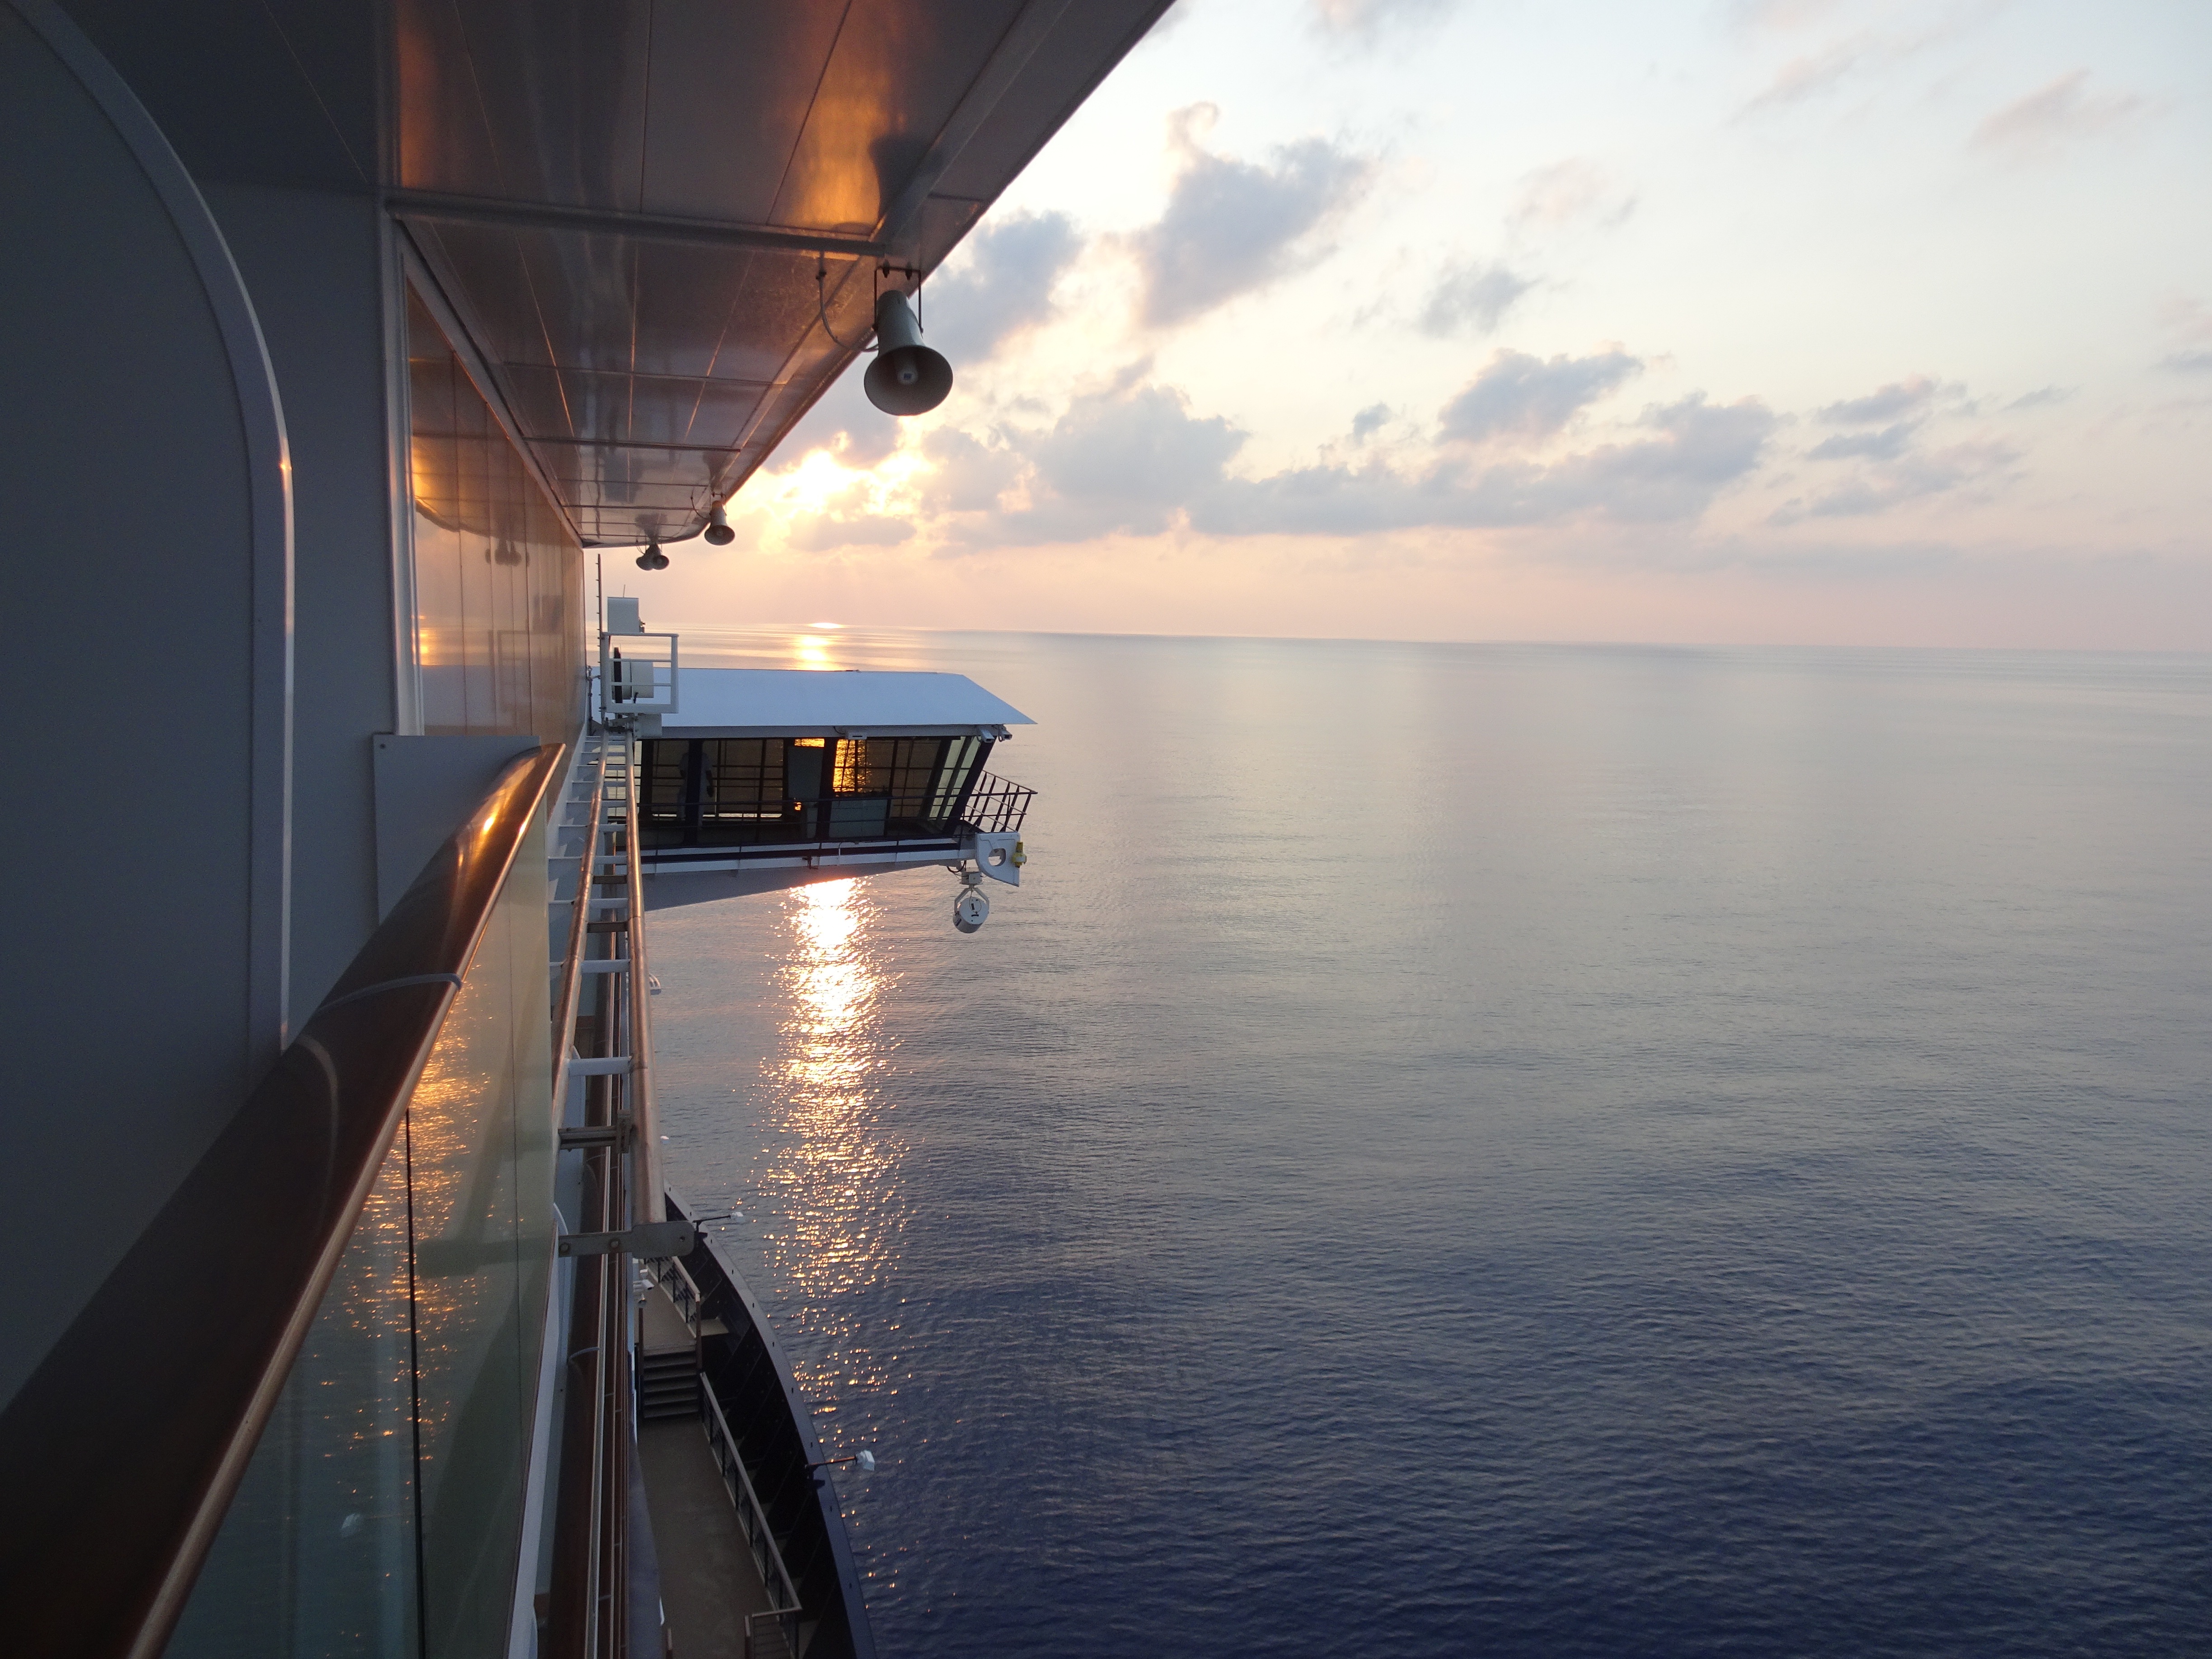
sea, water, ocean, horizon, sky, deck, sun, sunrise, sunset, boat, bridge, sunlight, morning, ship, travel, dusk, evening, reflection, vehicle, holiday, italy, cruise, ferry, relaxation, watercraft, cruise ship, seafaring, passenger ship, ship deck, driving cruise ship, aida